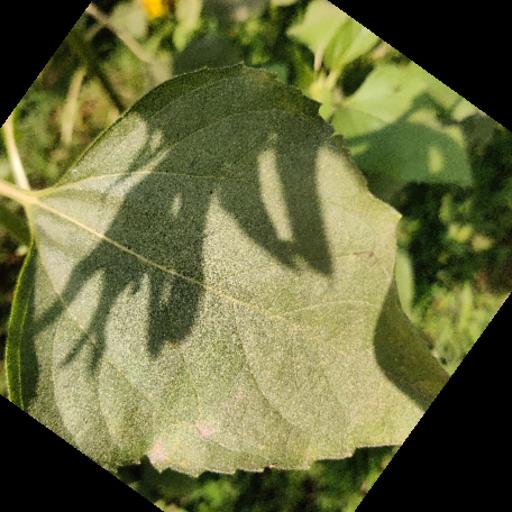
Label: Fresh_leaf